Richard Cabral

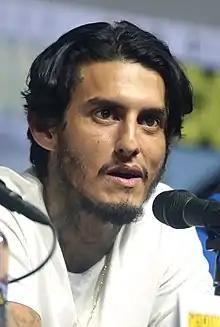
Cabral at the 2018 San Diego Comic-Con

Richard Cabral (born August 28, 1984) is an American actor, occasional producer and writer. He is best known for his roles on "Mayans M.C." on FX, the ABC television series "American Crime", which earned him a Primetime Emmy Award nomination in 2015, and the Fox television series "Lethal Weapon".